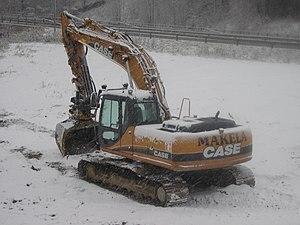
Fiat-Allis est une coentreprise créée le 4 janvier 1974 entre le constructeur italien de matériel de travaux publics, Fiat MMT et l'américain Allis-Chalmers pour la production d'engins de travaux publics : pelles mécaniques, chargeurs, bulldozers, niveleuses...